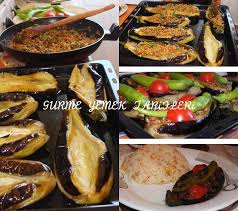
Yemek: karniyarik